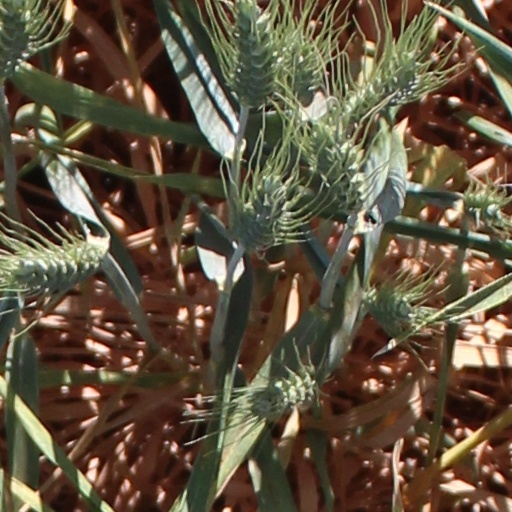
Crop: wheat